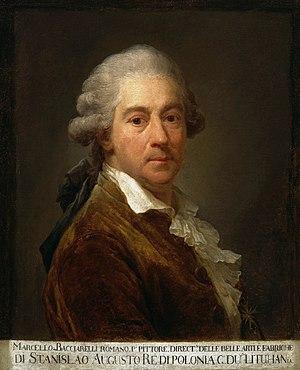
Marcello Bacciarelli, né à Rome le 16 février 1731, mort à Varsovie le 5 janvier 1818, est un peintre italien de la période baroque, principalement actif en Pologne.